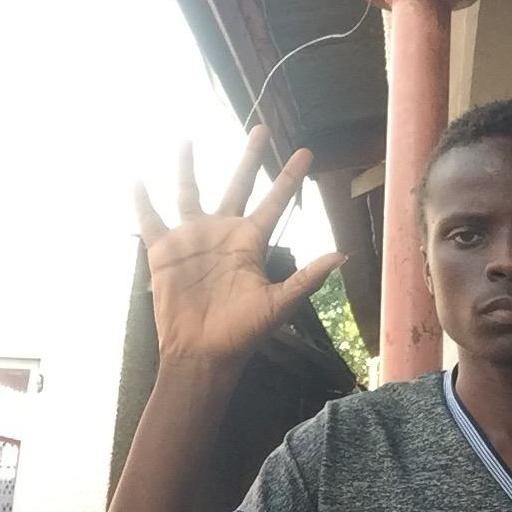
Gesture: palm